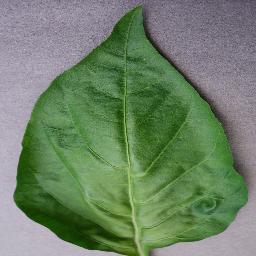
Label: Pepper,_bell___healthy